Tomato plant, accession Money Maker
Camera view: horizontal (90 deg, fisheye); turntable rotation: 240 degrees
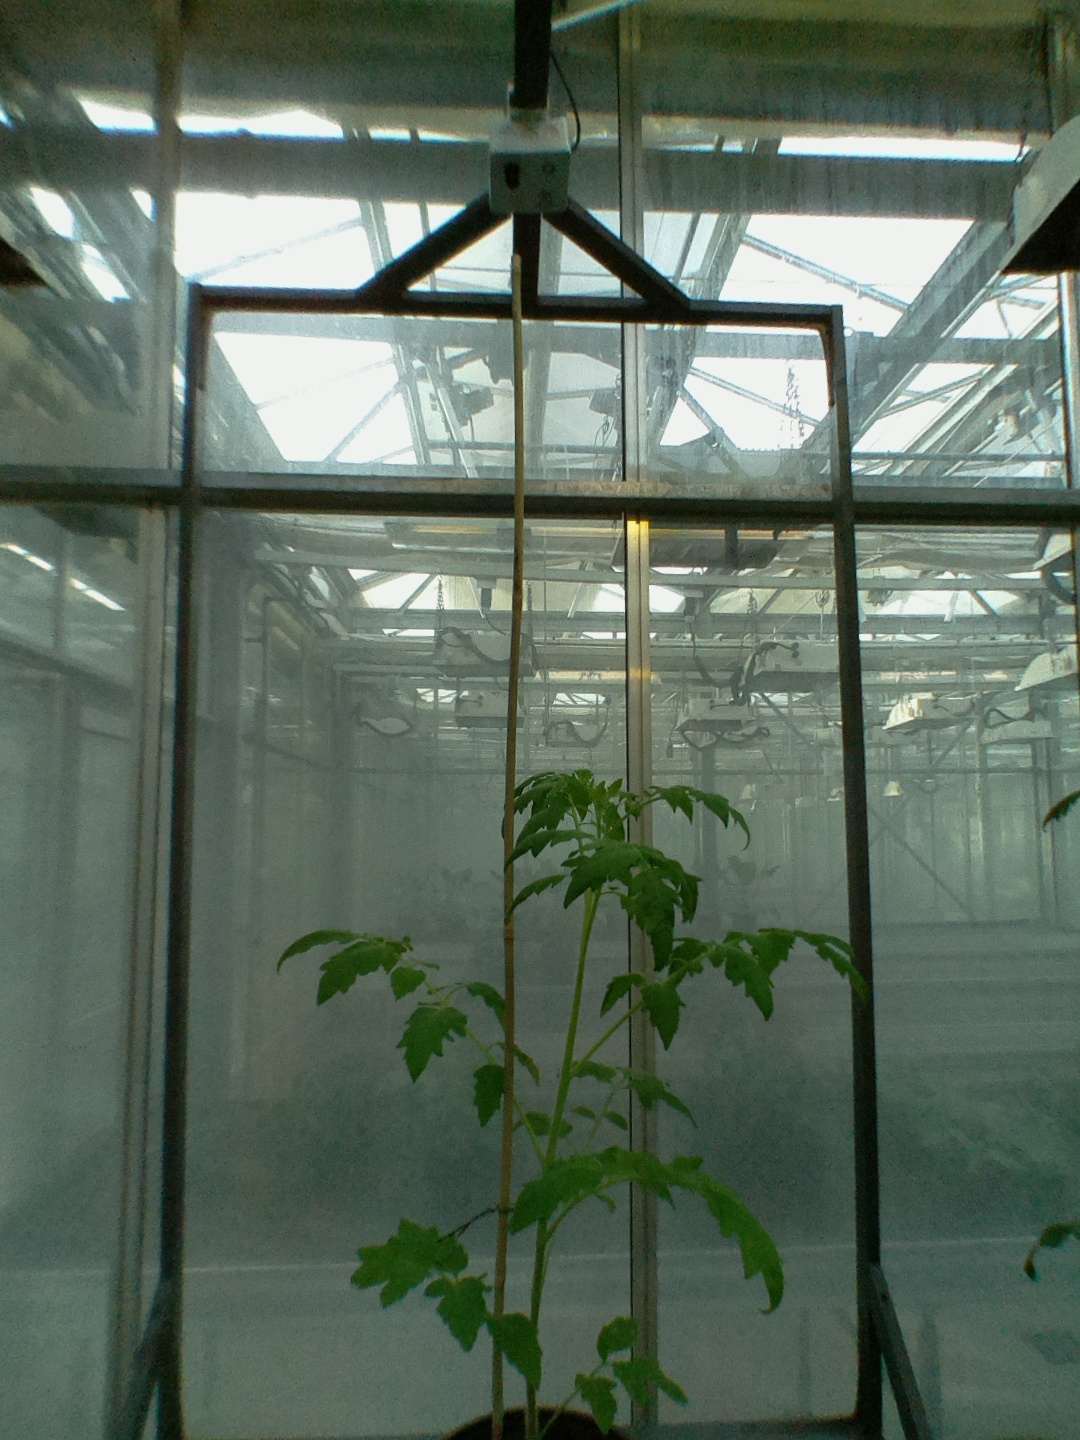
BBCH growth stage 15: 10 of true leaves visible